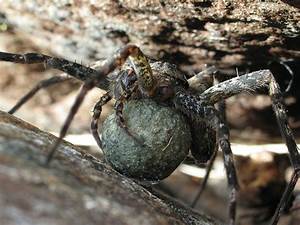
Label: ragno